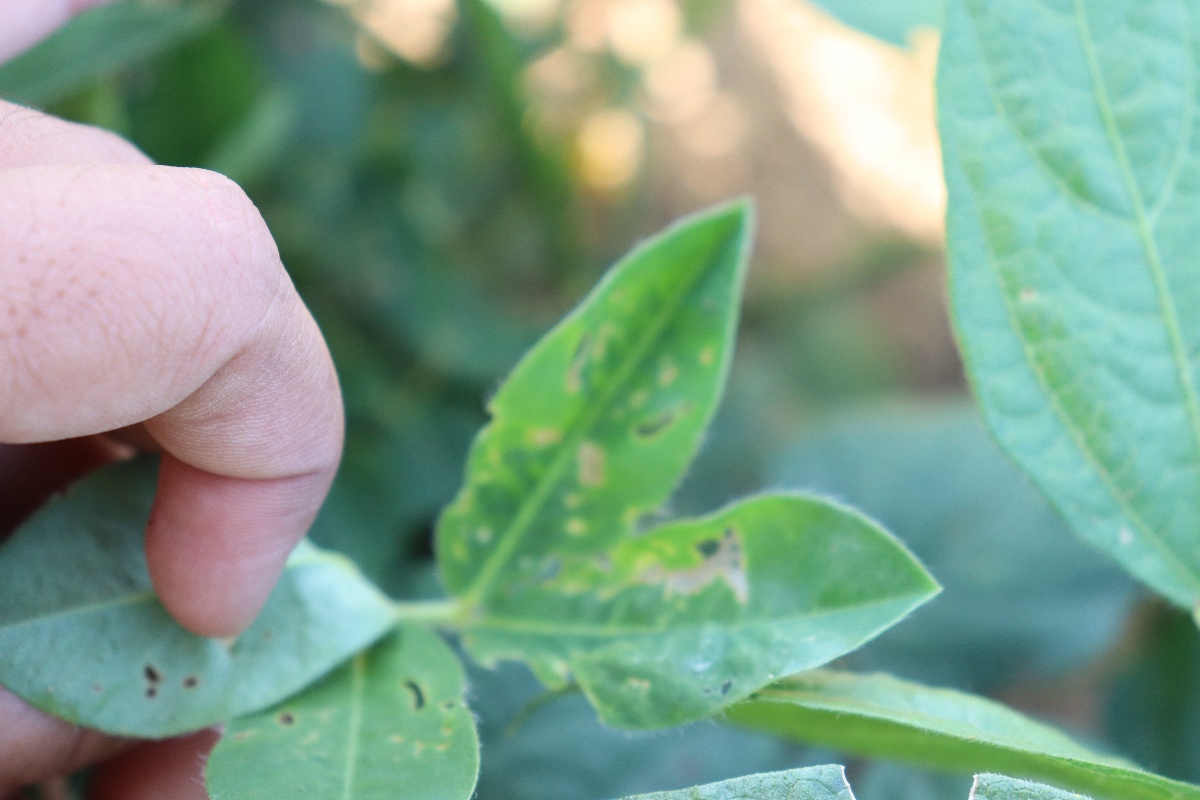
Label: early_leaf_spot